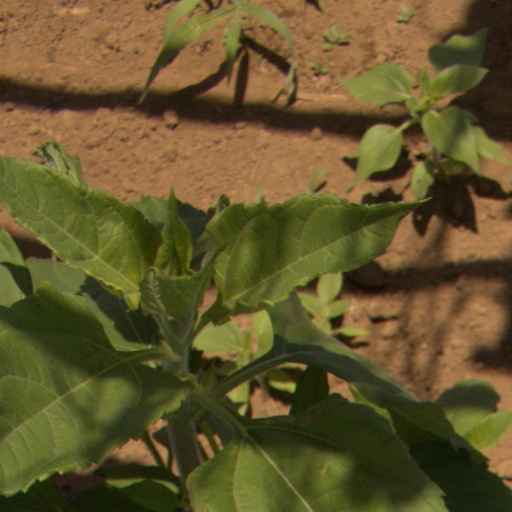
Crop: Jerusalem artichoke